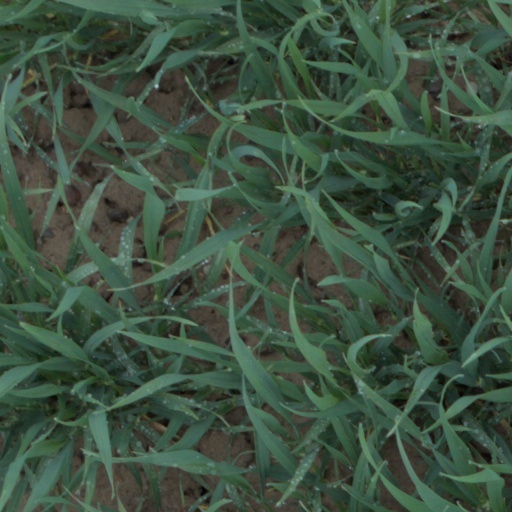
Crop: wheat